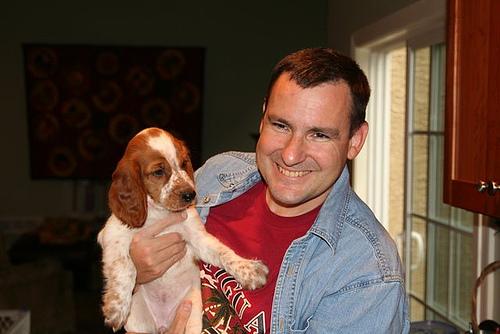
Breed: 202-n000023-Welsh_springer_spaniel